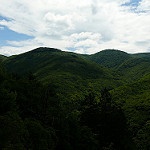
Label: mountain